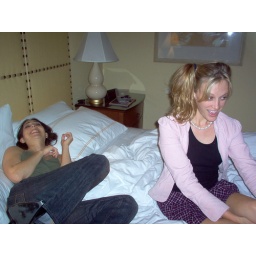
I thought a side ponytail and jumping on the bed in cowboy boots was the perfect end to the perfect evening